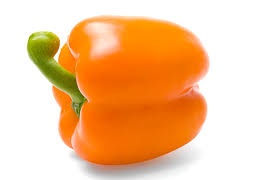
Label: capsicum